RAF Metfield

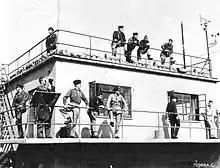
The control tower at RAF Metfield, on 30 May 1944, AAF personnel waiting for returning aircraft.

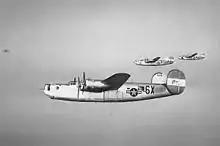
Ford B-24H-25-FO Liberator Serial 42-95219 of the 854th Bomb Squadron

Royal Air Force Metfield or more simply RAF Metfield is a former Royal Air Force station located just to the southeast of the village of Metfield, Suffolk, England.